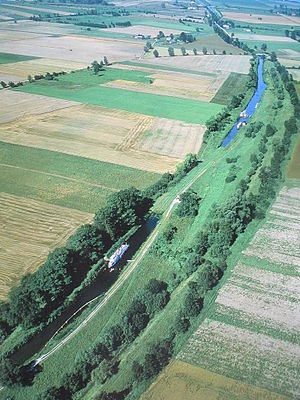
Elbląg-kanalen
Elbląg-kanalen
Elbląg-kanalen ligger i den nordøstlige del af Polen i det tidligere Østpreussen.